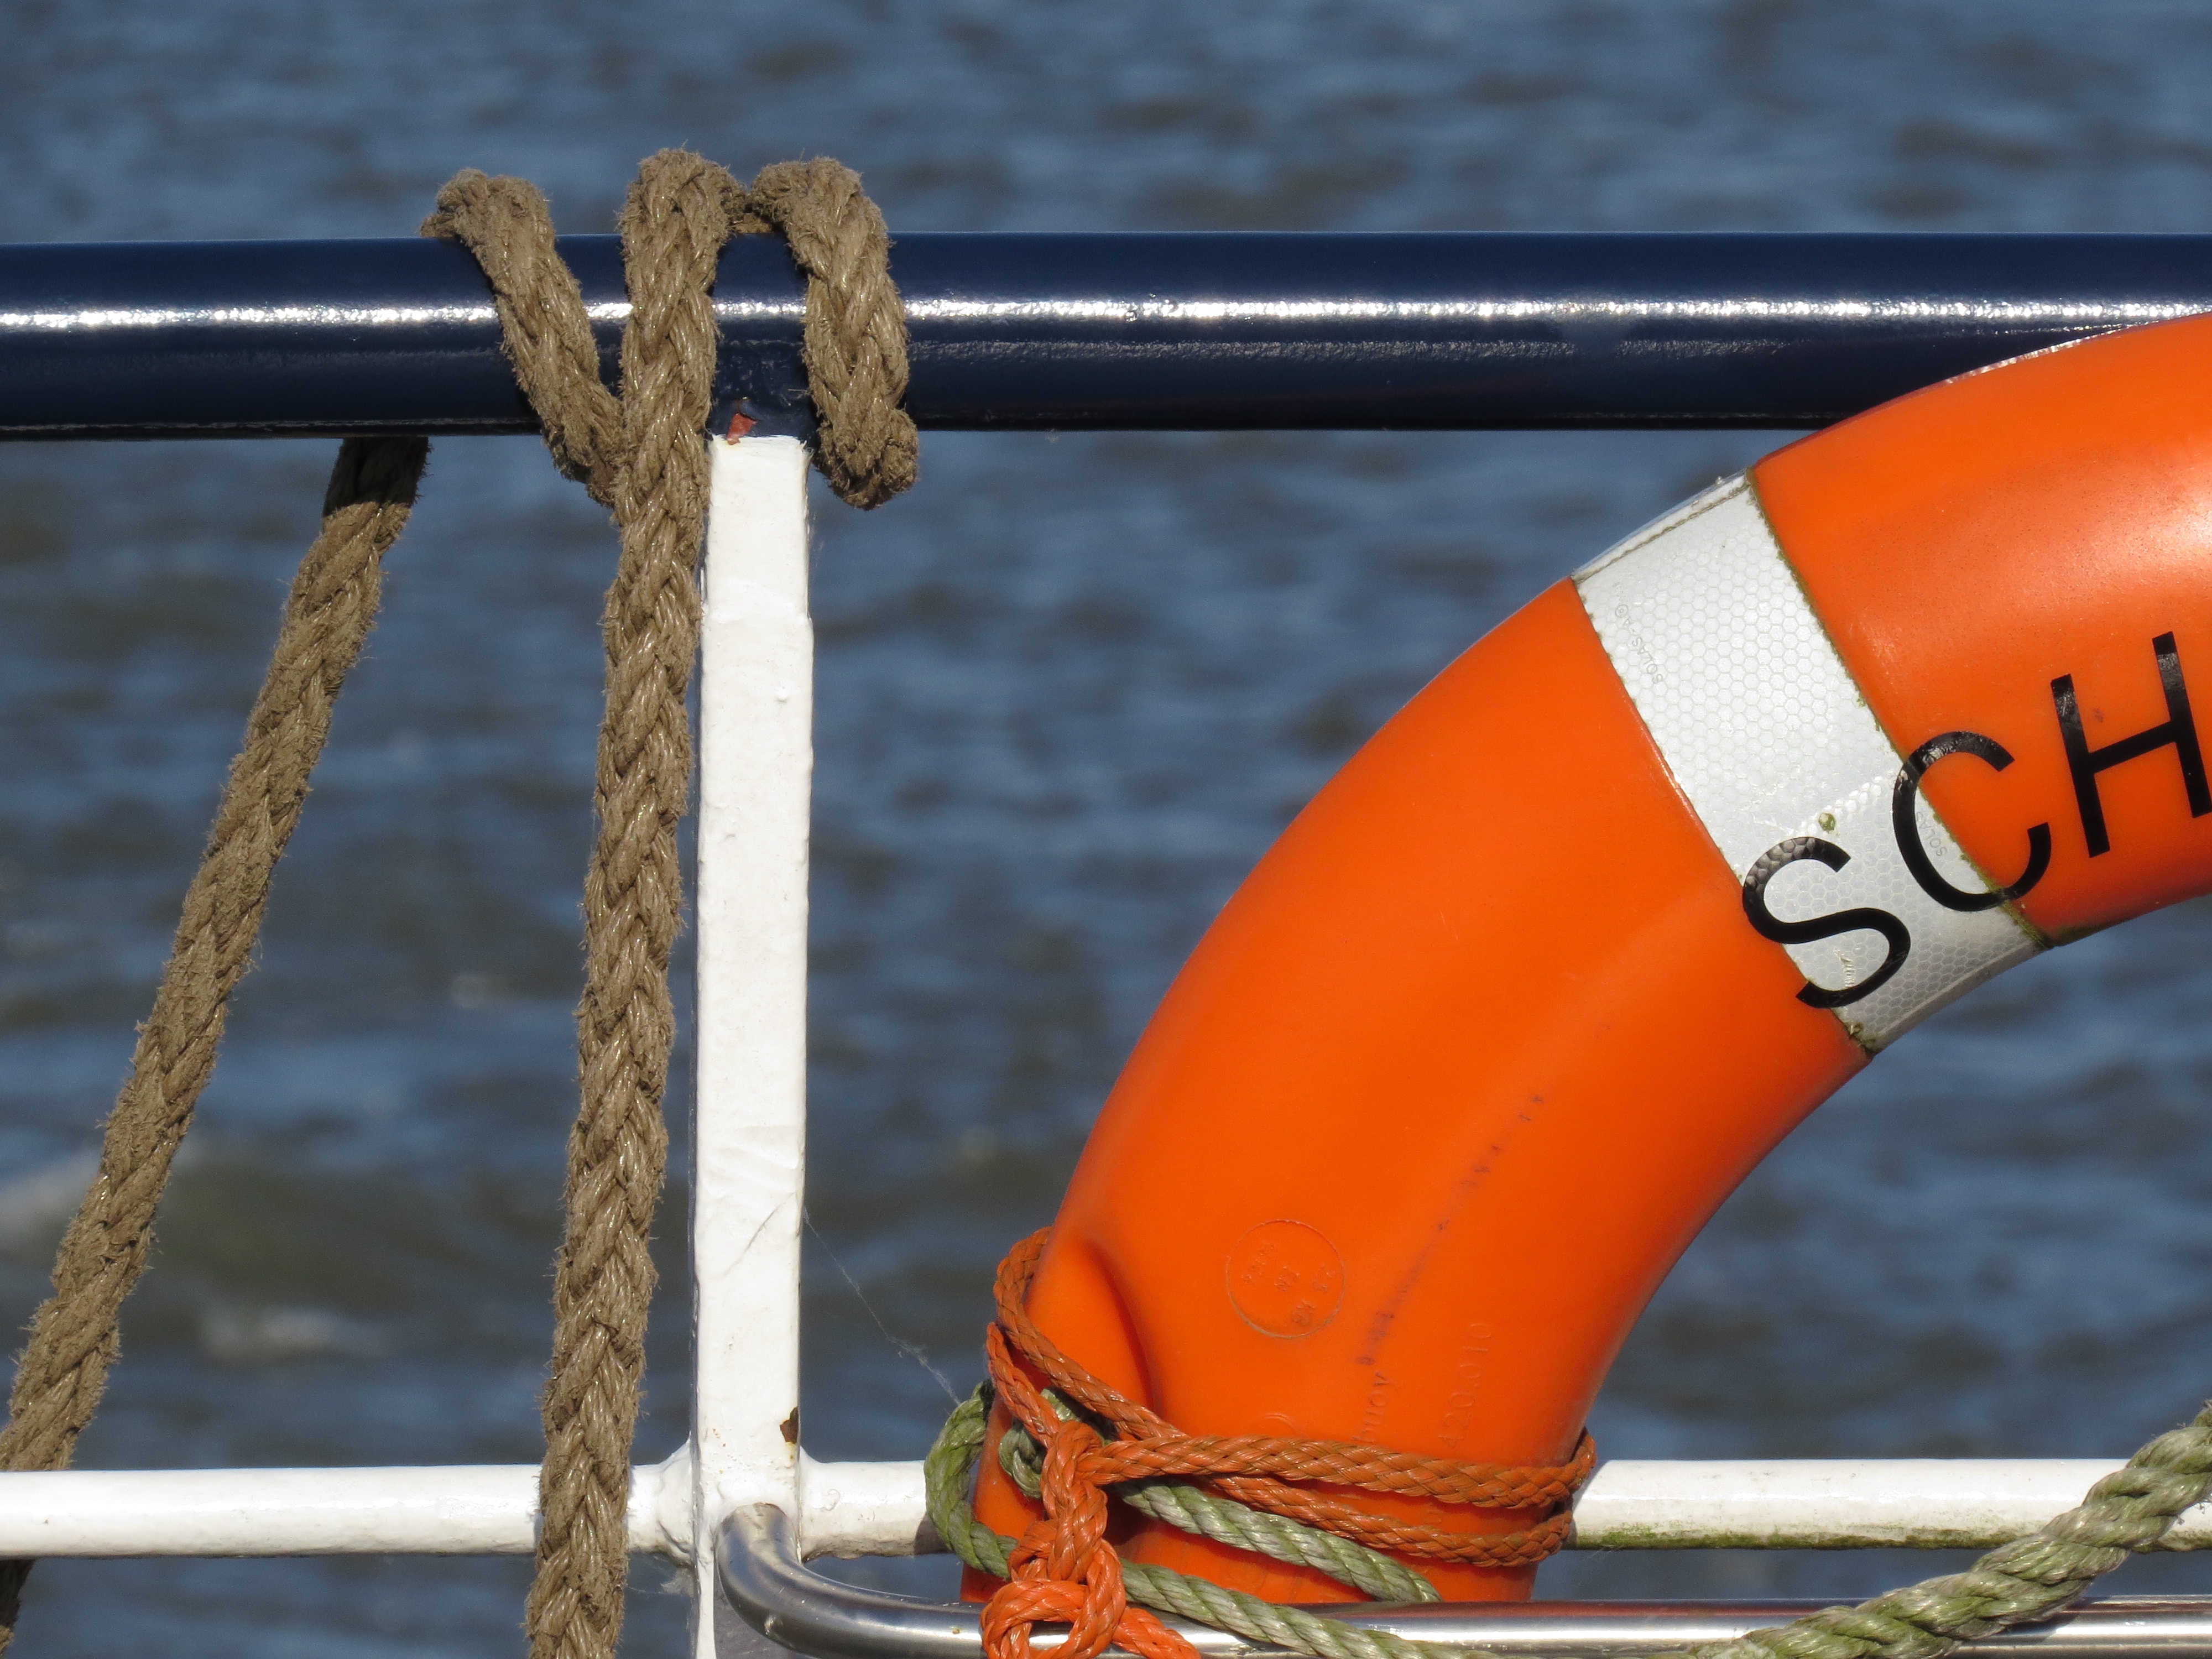
wing, wheel, ring, bicycle, river, ship, boot, drowning, railing, vehicle, mast, metal, port, security, sports equipment, close up, ferry, lifeboat, accessories, shipping, maritime, protection, save, emergency, rescue, seafaring, detention, cordage, ship accessories, lifebelt, water rescue